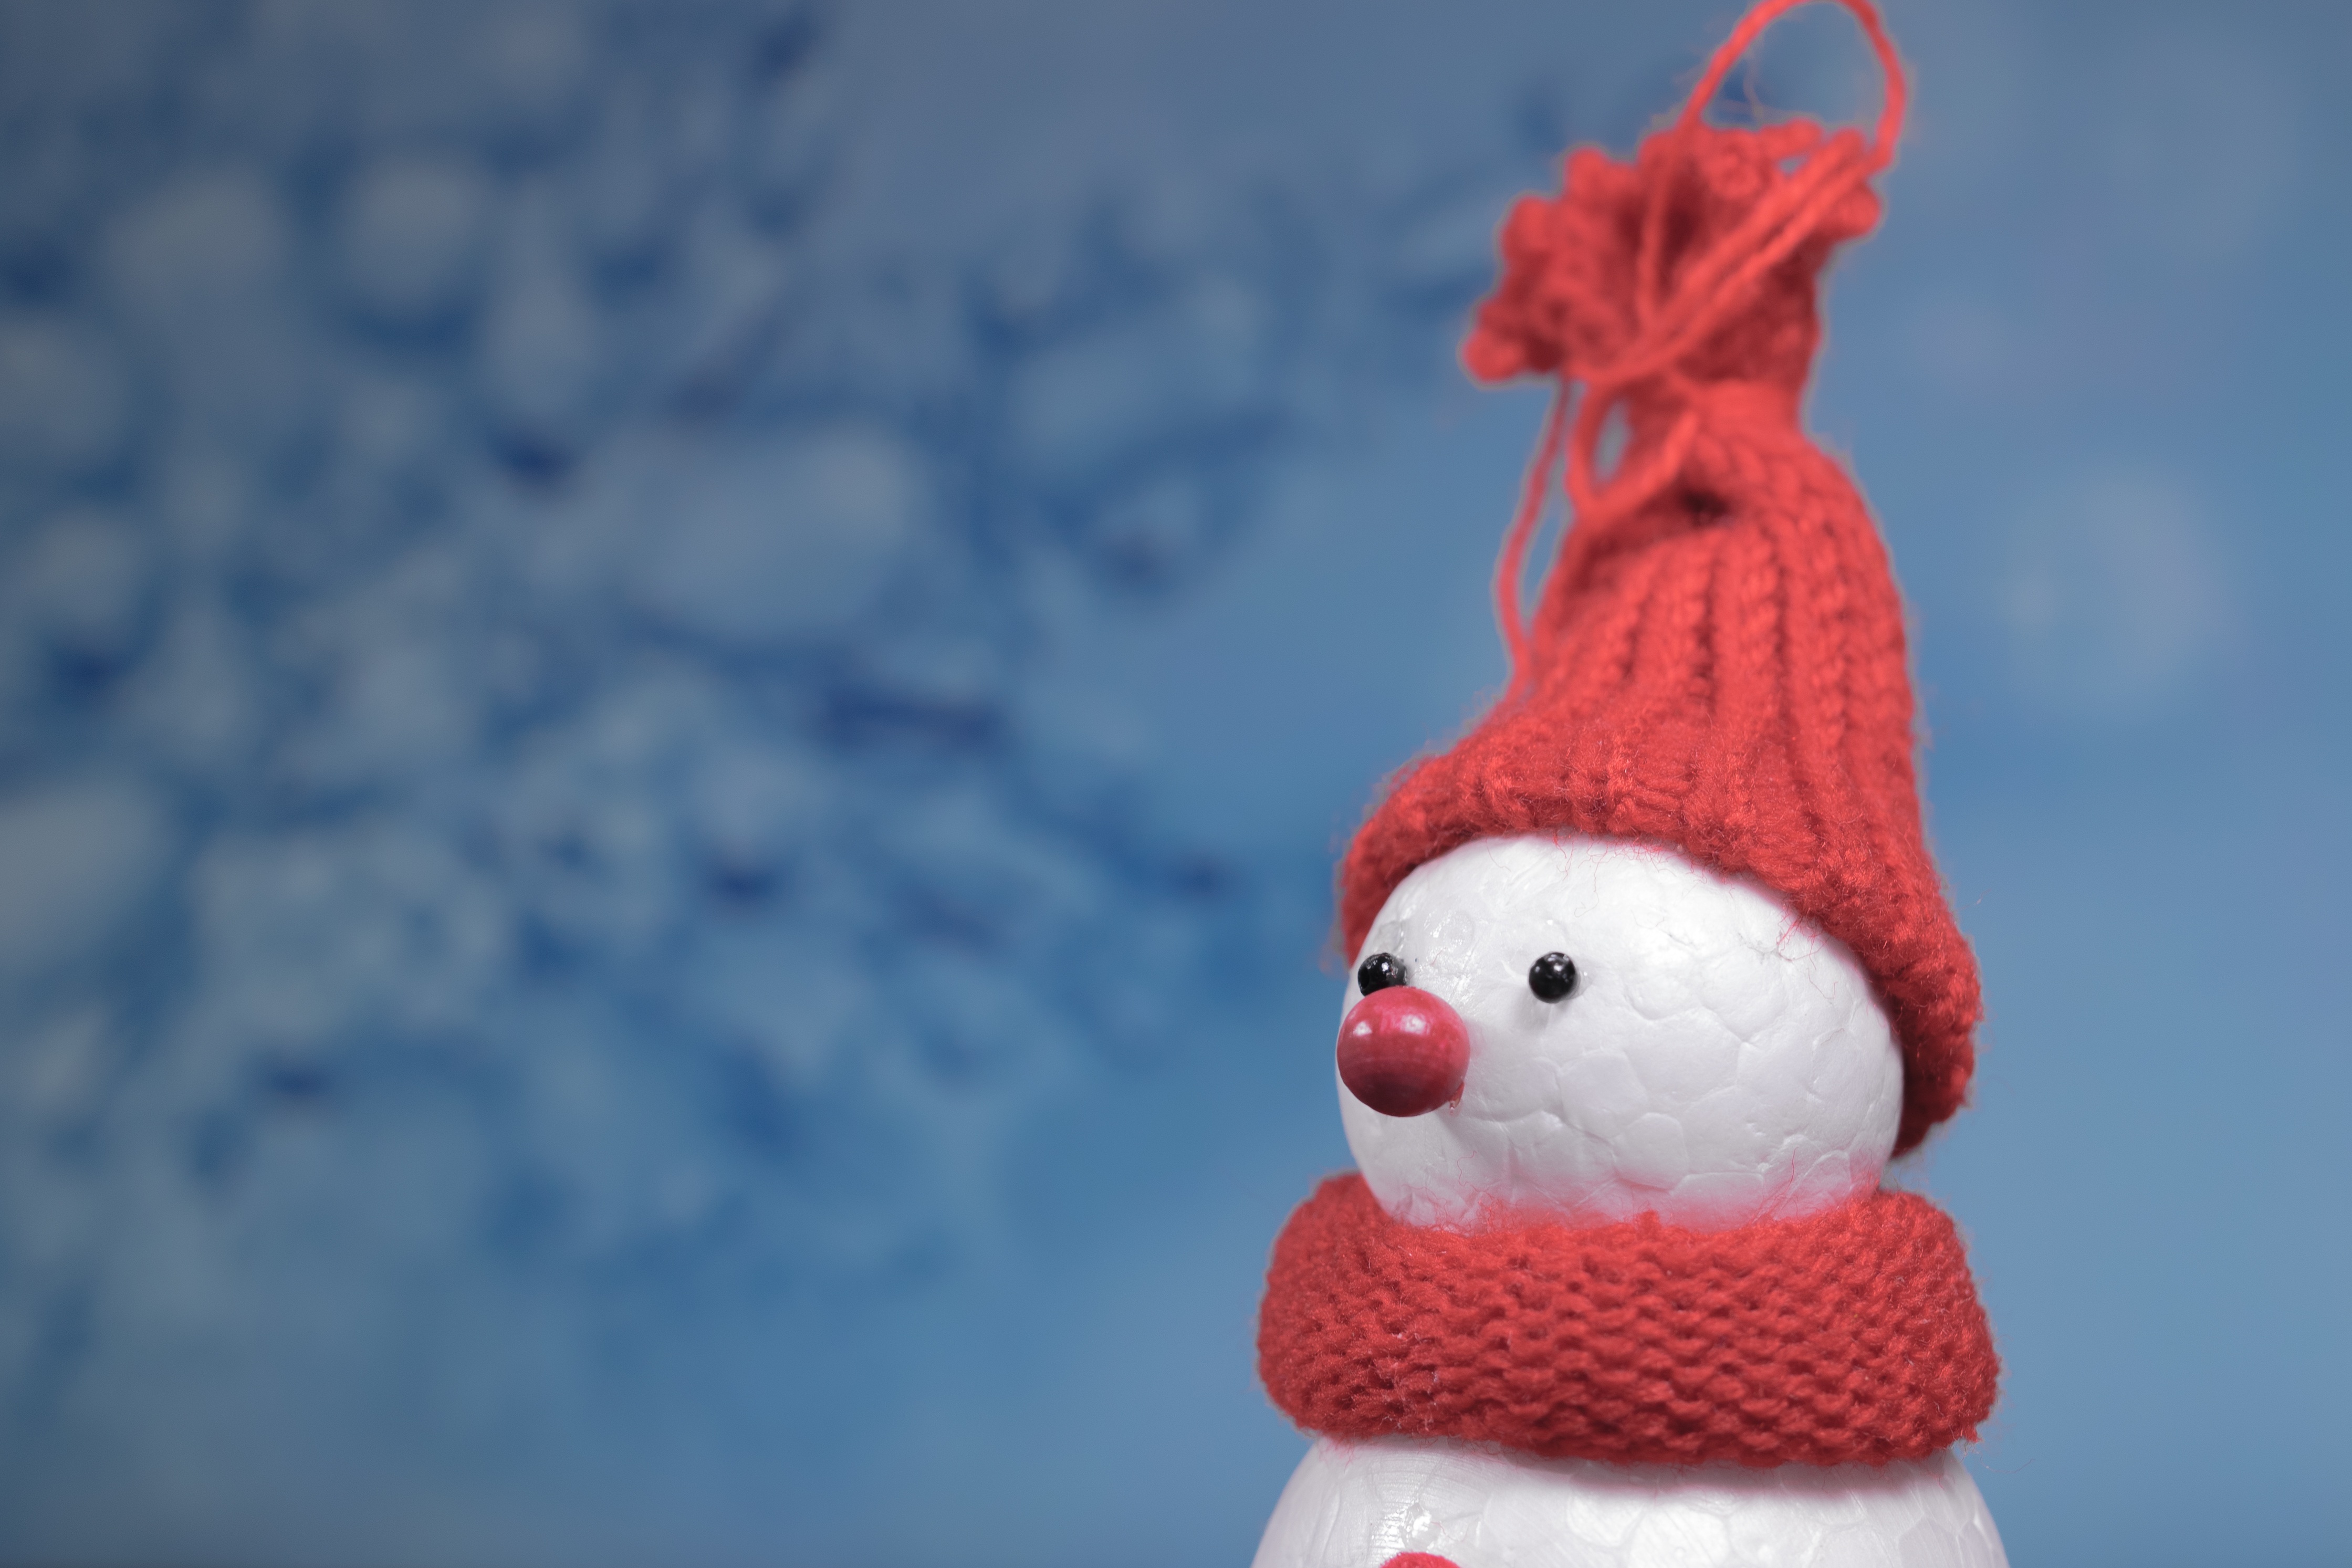
snow, cold, winter, white, decoration, red, point, christmas, scarf, deco, face, nose, eyes, art, background, figure, cap, snowman, postcard, funny, cheeky, mood, greeting card, wintry, handicraft, entertainment, tinker, felt, snow man, christmas greeting, snow ball, winter icon